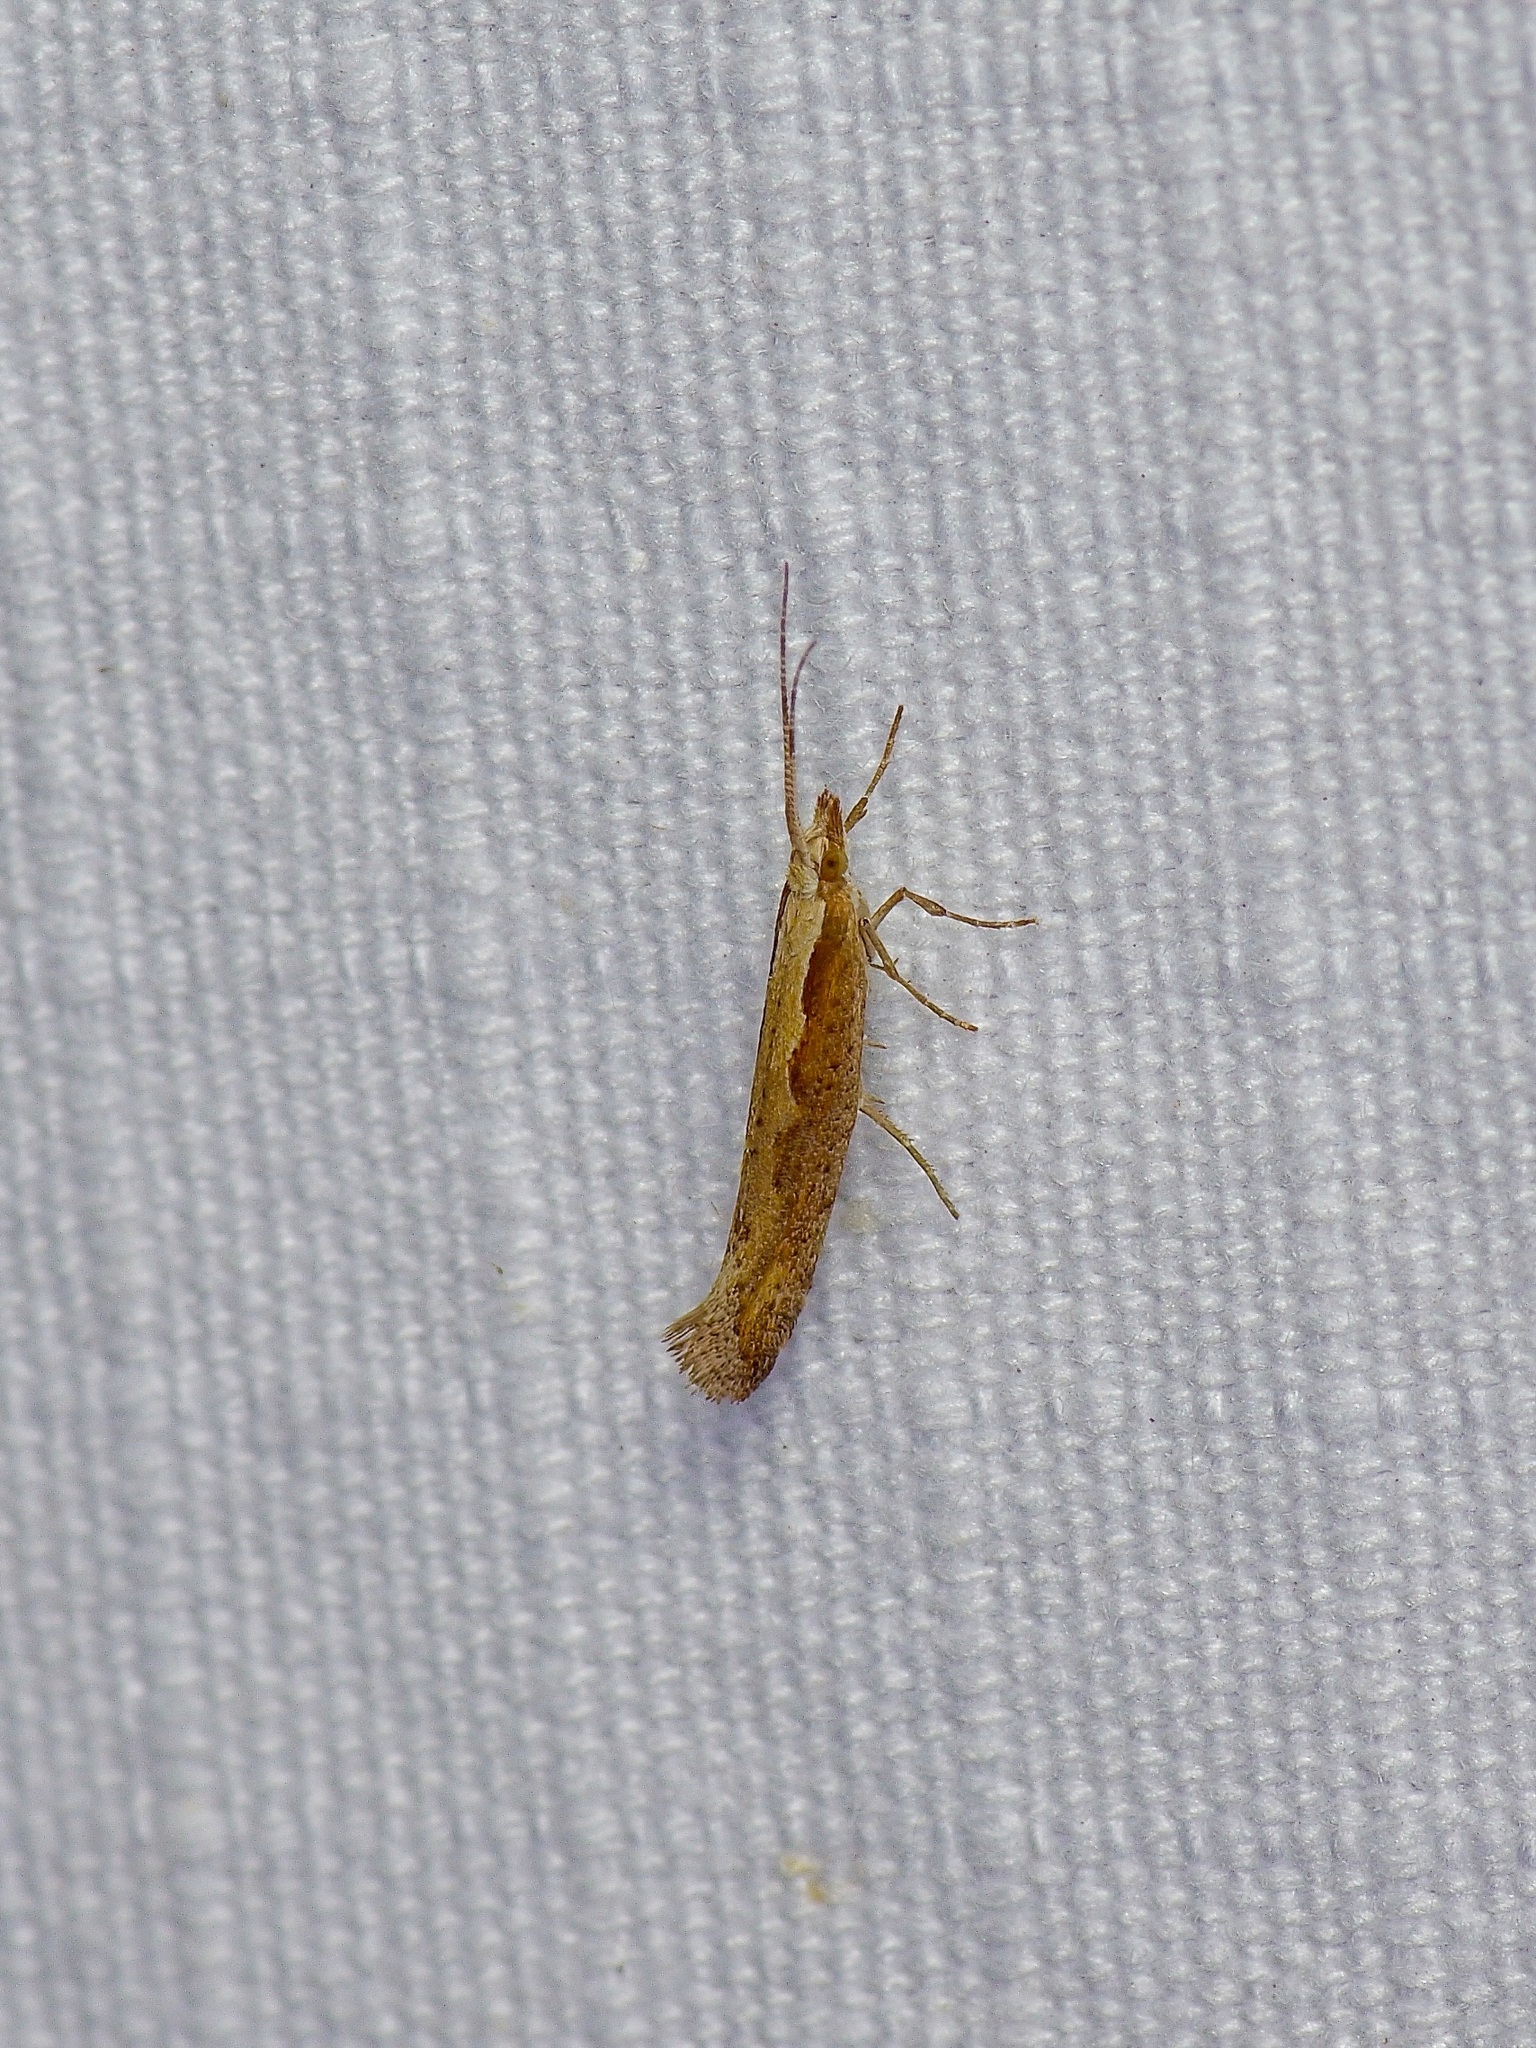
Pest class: diamondback_moth